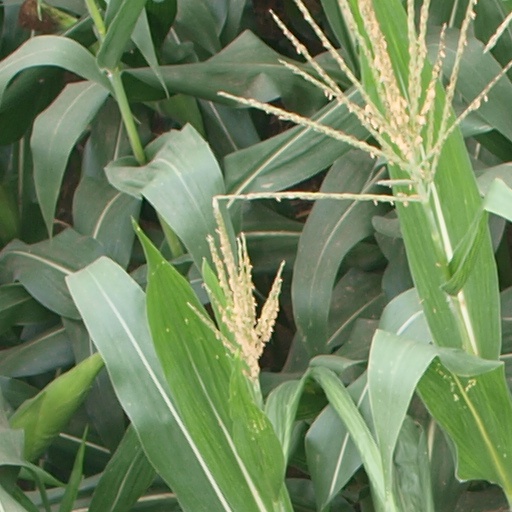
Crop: maize; corn